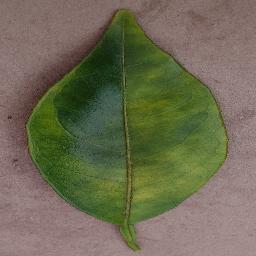
Label: Orange___Haunglongbing_(Citrus_greening)